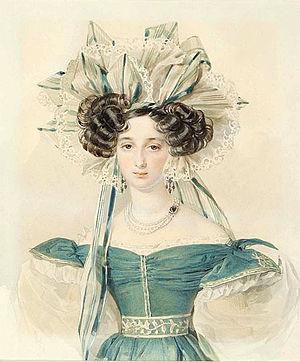
Piotr Fiodorovitch Sokolov, connu aussi en français comme Pierre Sokolov, né en 1791 à Moscou et mort le 3 août 1848 à Stary Mertchik, est un peintre de l'école romantique russe qui fut l'un des portraitistes et aquarellistes les plus talentueux de la haute société de l'époque de Pouchkine et de Nicolas Iᵉʳ.